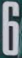
Number: 6